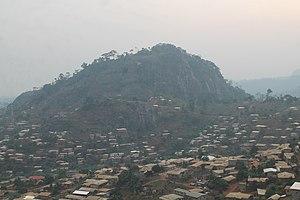
Mont Mvog Bétsi
Mvog-Betsi Avant d'être le nom d'un village où quartier aujourd'hui, ce nom désigne avant l'une des plus importantes grandes familles autochtones de Yaoundé. En effet, les Mvog Betsi appartiennent à la grande famille Mvog Tsoung Mballa. Dans cette grande famille, on retrouve plusieurs autres grandes familles comme les Mvog Ada, les Mvog Atemengue, les Mvog Ntigui, les Mvog Owotsgo, les Mvog Effa et bien d'autres. Les Mvog Sont présents dans plusieurs départements du Cameroun, mais c'est à Yaoundé qui est leur base historique. Ils y sont très représentés. On les retrouve sur sur une ligne partant de la zone du Lac central - Messa - Melen - Elig EFFA - Briqueterie - Mokolo - Oyomabang - Cité Verte - Madagascar - Carrière - Nkomkana -Tsinga- Mbankolo - Fébé.
Le Cameroun se situe en Afrique centrale, le pays présente des paysages variés avec une zone de forêt primaire équatoriale au sud, évoluant vers une zone de savane arborée puis de sahel à l'extreme nord. Le pays est traversé par une zone montagneuse à l'ouest et au centre.